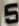
Number: 5